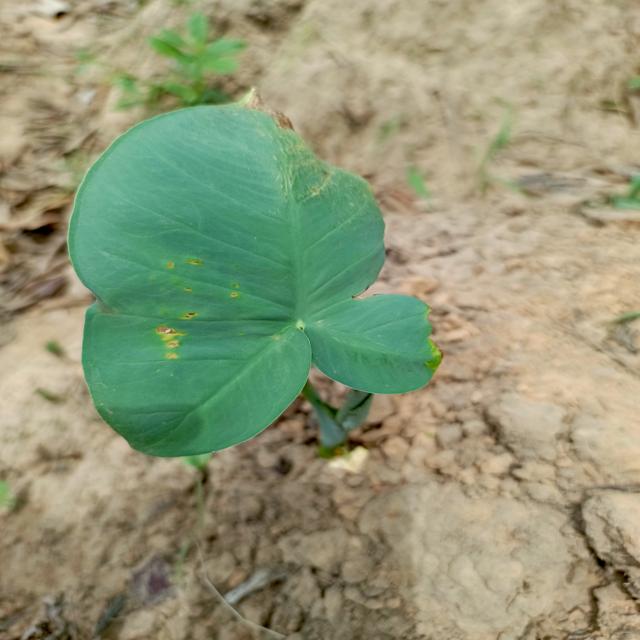
Label: Early_Blight